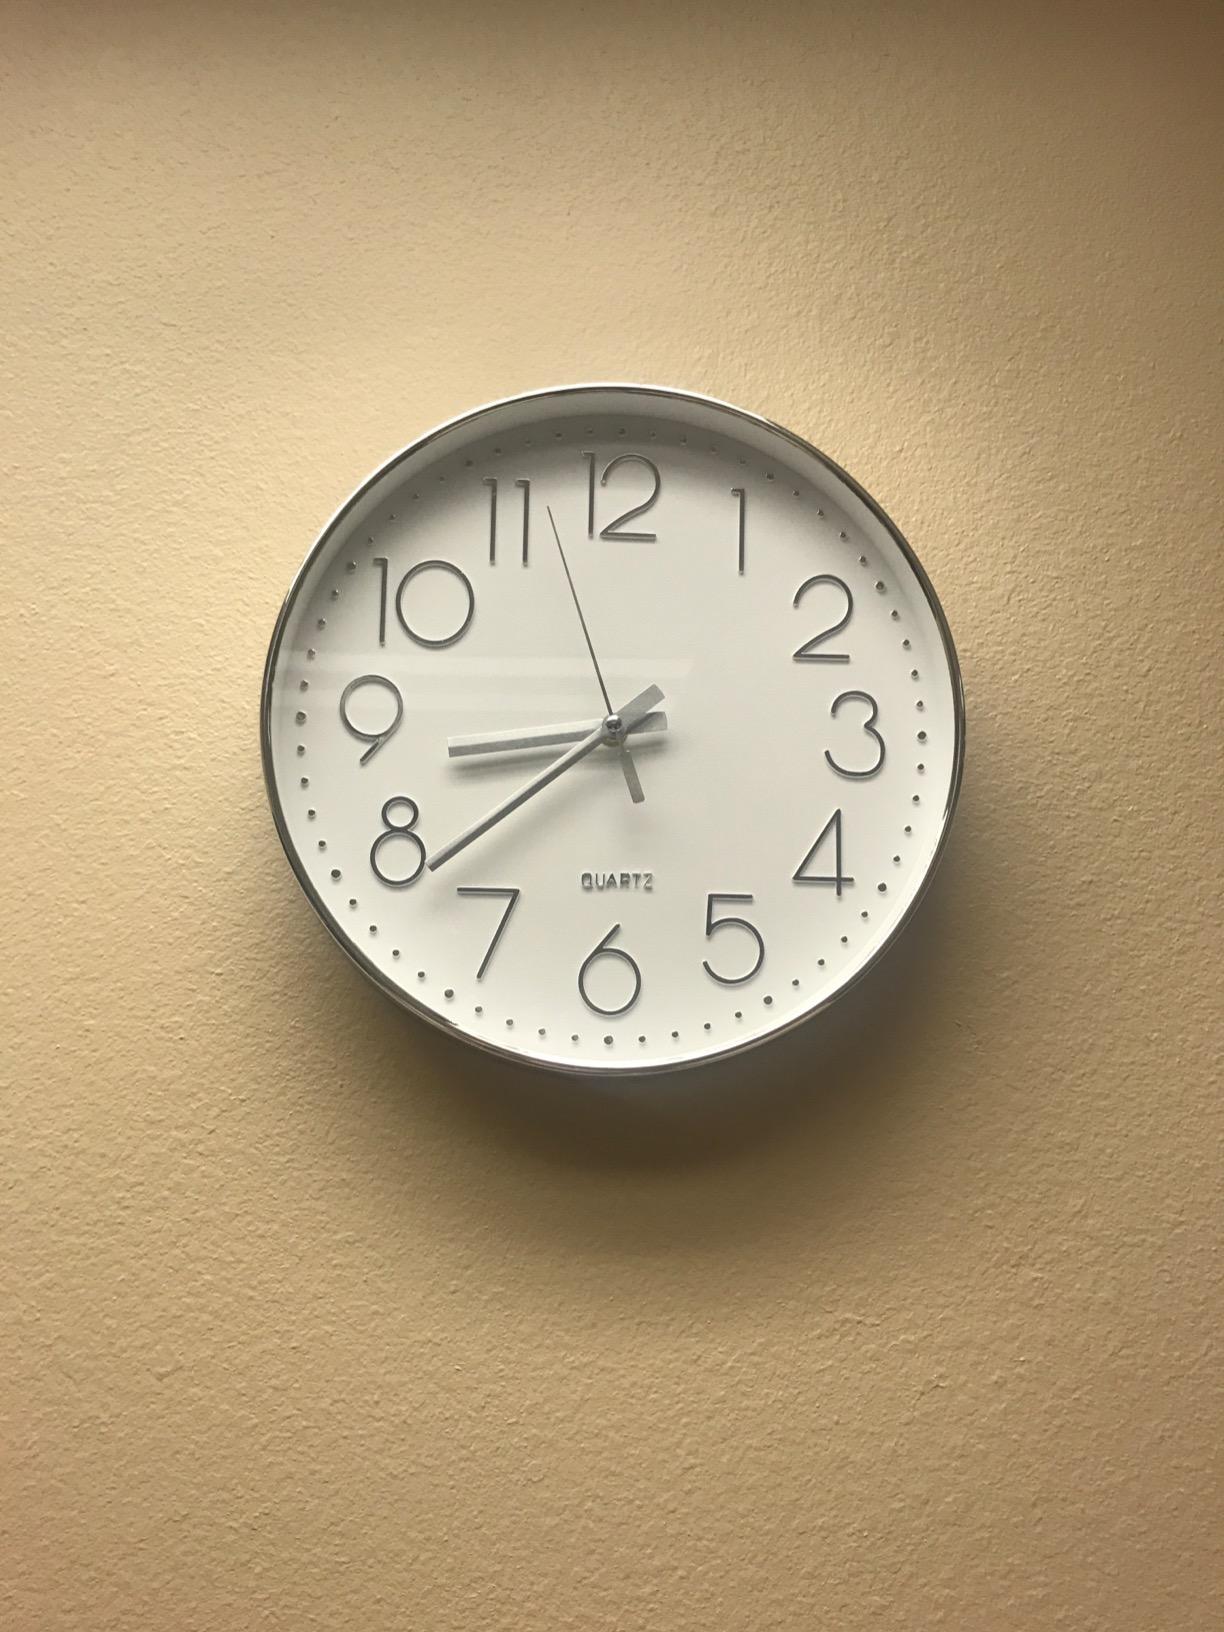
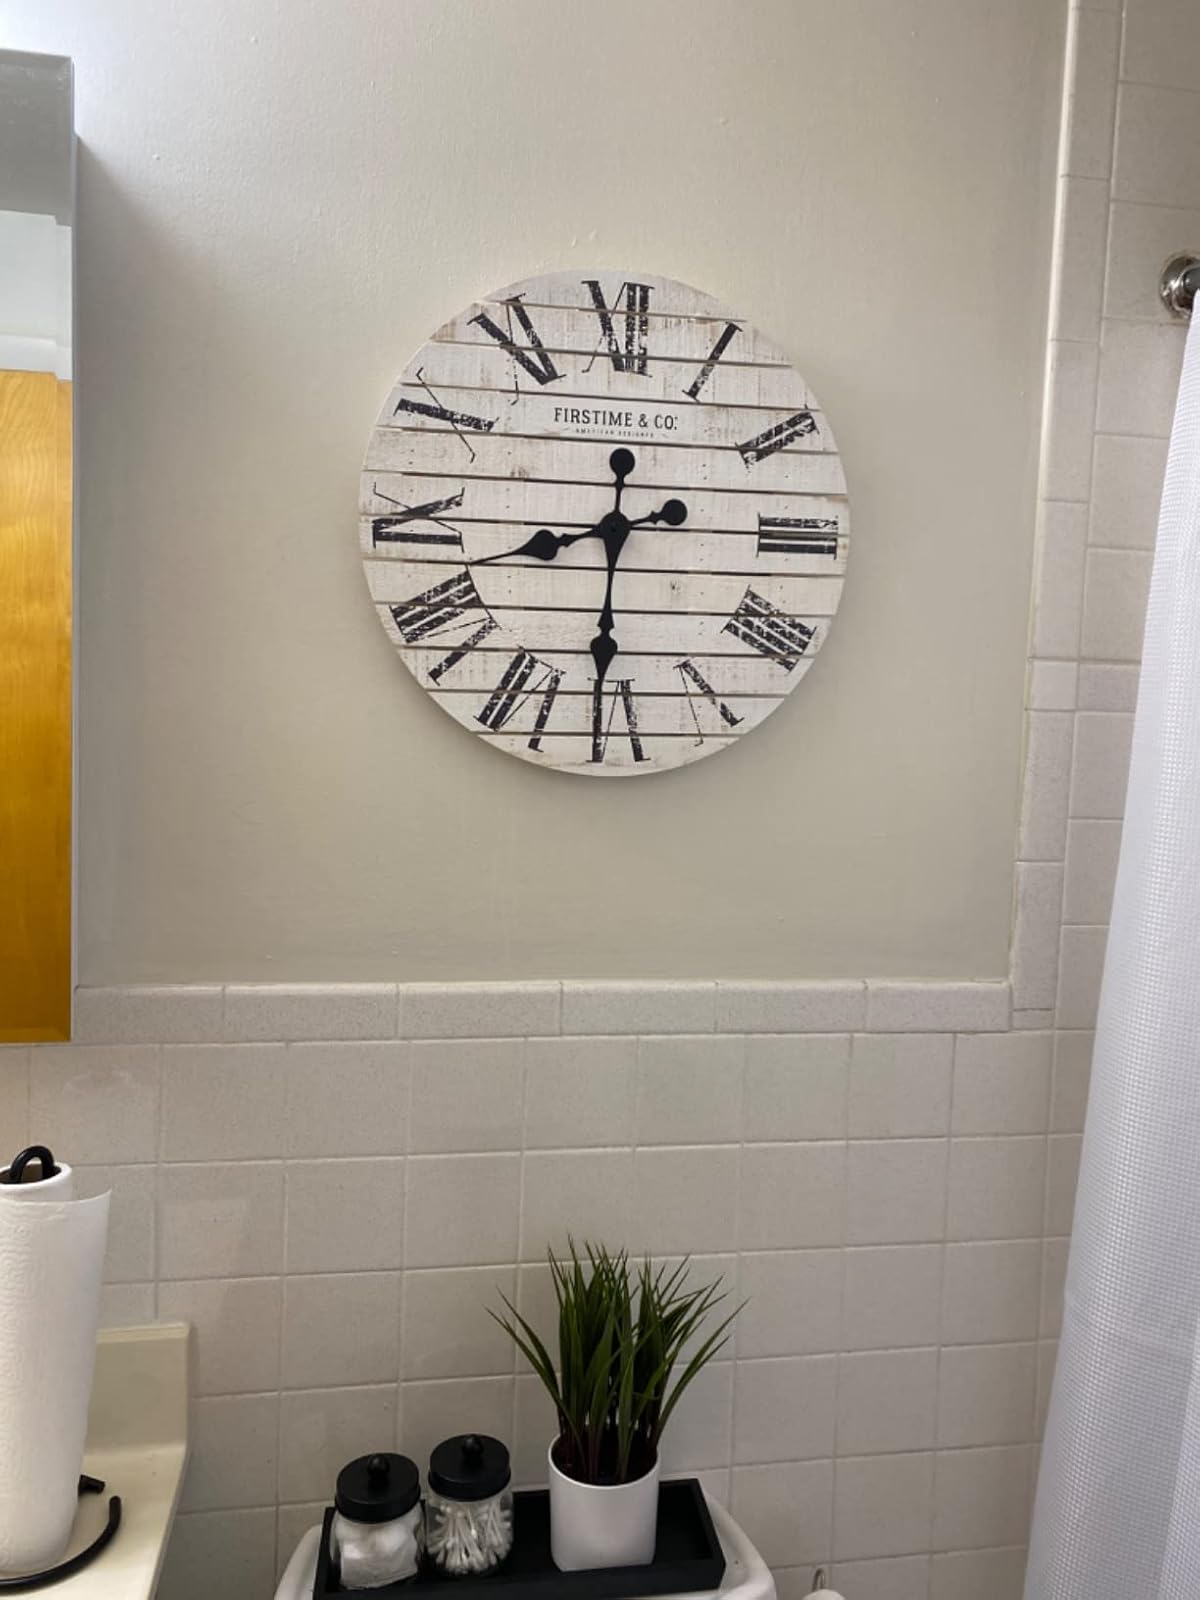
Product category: clock
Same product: no